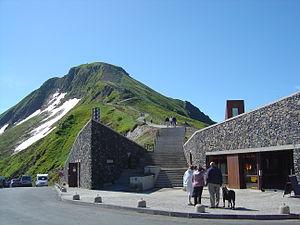
Le Puy Mary vu depuis le Pas de Peyrol. Escaliers en béton pour y grimper.
Le puy Mary est un sommet des monts du Cantal, vestige du plus grand stratovolcan d'Europe. Il culmine à 1 783 mètres d'altitude.
Le Cantal est un département français situé dans la région Auvergne-Rhône-Alpes, dont le nom vient du massif volcanique du Cantal qui occupe le centre de son territoire. L'Insee et la Poste lui attribuent le code 15. Sa préfecture est Aurillac.